Ingredient

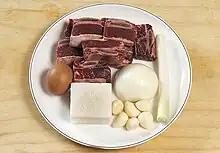
Ingredients for short rib soup

In a general sense, an ingredient is a substance which forms part of a mixture. In cooking, recipes specify which ingredients are used to prepare a dish, and the term may also refer to a specific food item in relation to its use in different recipes. Many commercial products contain secret ingredients purported to make them better than competing products. In the pharmaceutical industry, an active ingredient is the ingredient in a formulation which invokes biological activity.